Edo society

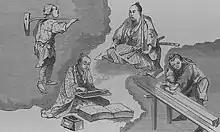
The four classes of society in Japan during the Edo period

The Tokugawa government intentionally created a social order called the Four divisions of society that would stabilize the country. The new four classes were based on ideas of Confucianism that spread to Japan from China, and were not arranged by wealth or capital but by what philosophers described as their moral purity. By this system, the non-aristocratic remainder of Japanese society was composed of , , and .